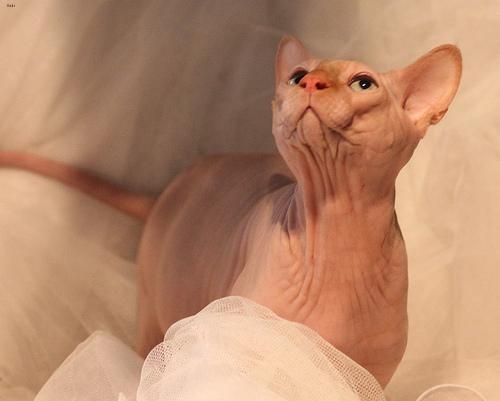
Sphynx